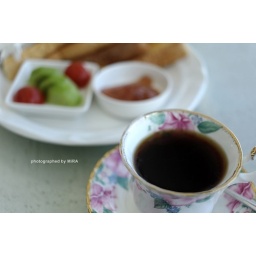
cup in a rose cup